Peter Klason

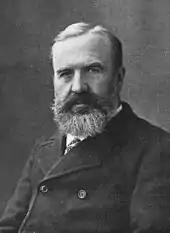
Peter Klason in 1908.

Johan Peter Clason (April 4, 1848 in Årstad, Halland County – January 1, 1937 in St. Matthew's parish, Stockholm) was a Swedish chemist. Johan Peter Clason was the son of domain curator, Christopher Adam Claesson and Elna Helena Billing, and was descended from a family originally been called Claus. Johan Peter Clason was the son in law of Carl Johan Hill. Clason became a student in Lund in 1868, PhD and associate professor of the organic chemistry laboratory in 1874 and 1887, all at Lund University. In 1890 he was appointed professor of chemistry and chemical technology at the Technical University in Stockholm.